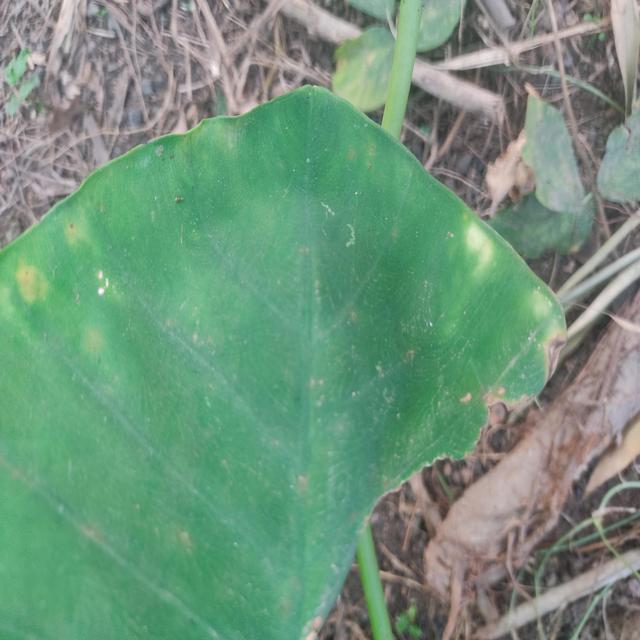
Label: Early_Blight